Igis railway station

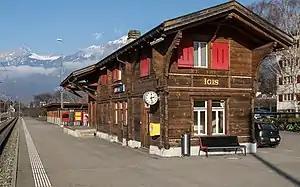
The station building in 2017

Igis railway station is a railway station in the village of Igis, within the municipality of Landquart, in the Swiss canton of Grisons. It is an intermediate stop on the Rhaetian Railway Landquart–Thusis line. The Swiss Federal Railways standard gauge Chur–Rorschach line runs parallel but has no intermediate stops between Chur and Landquart.